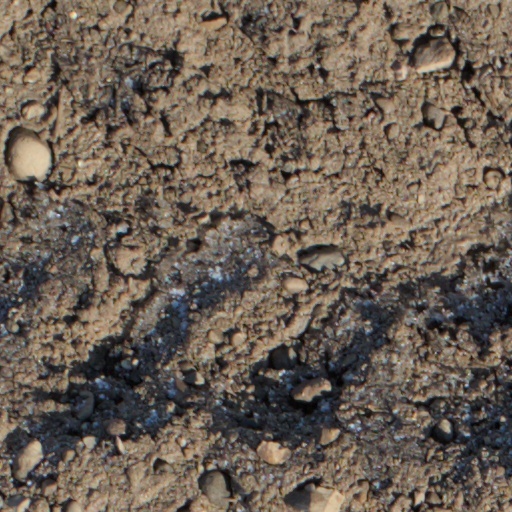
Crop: wheat